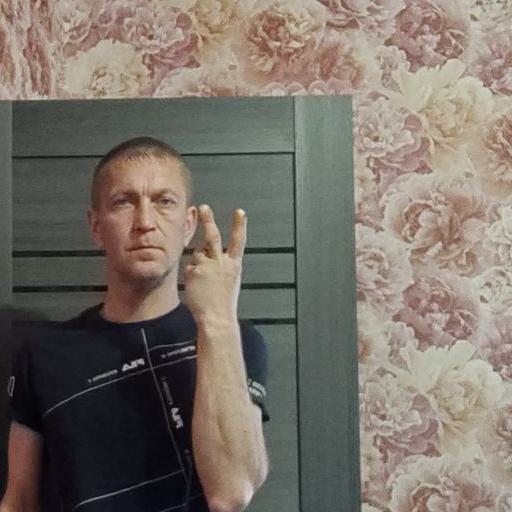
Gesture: peace_inverted